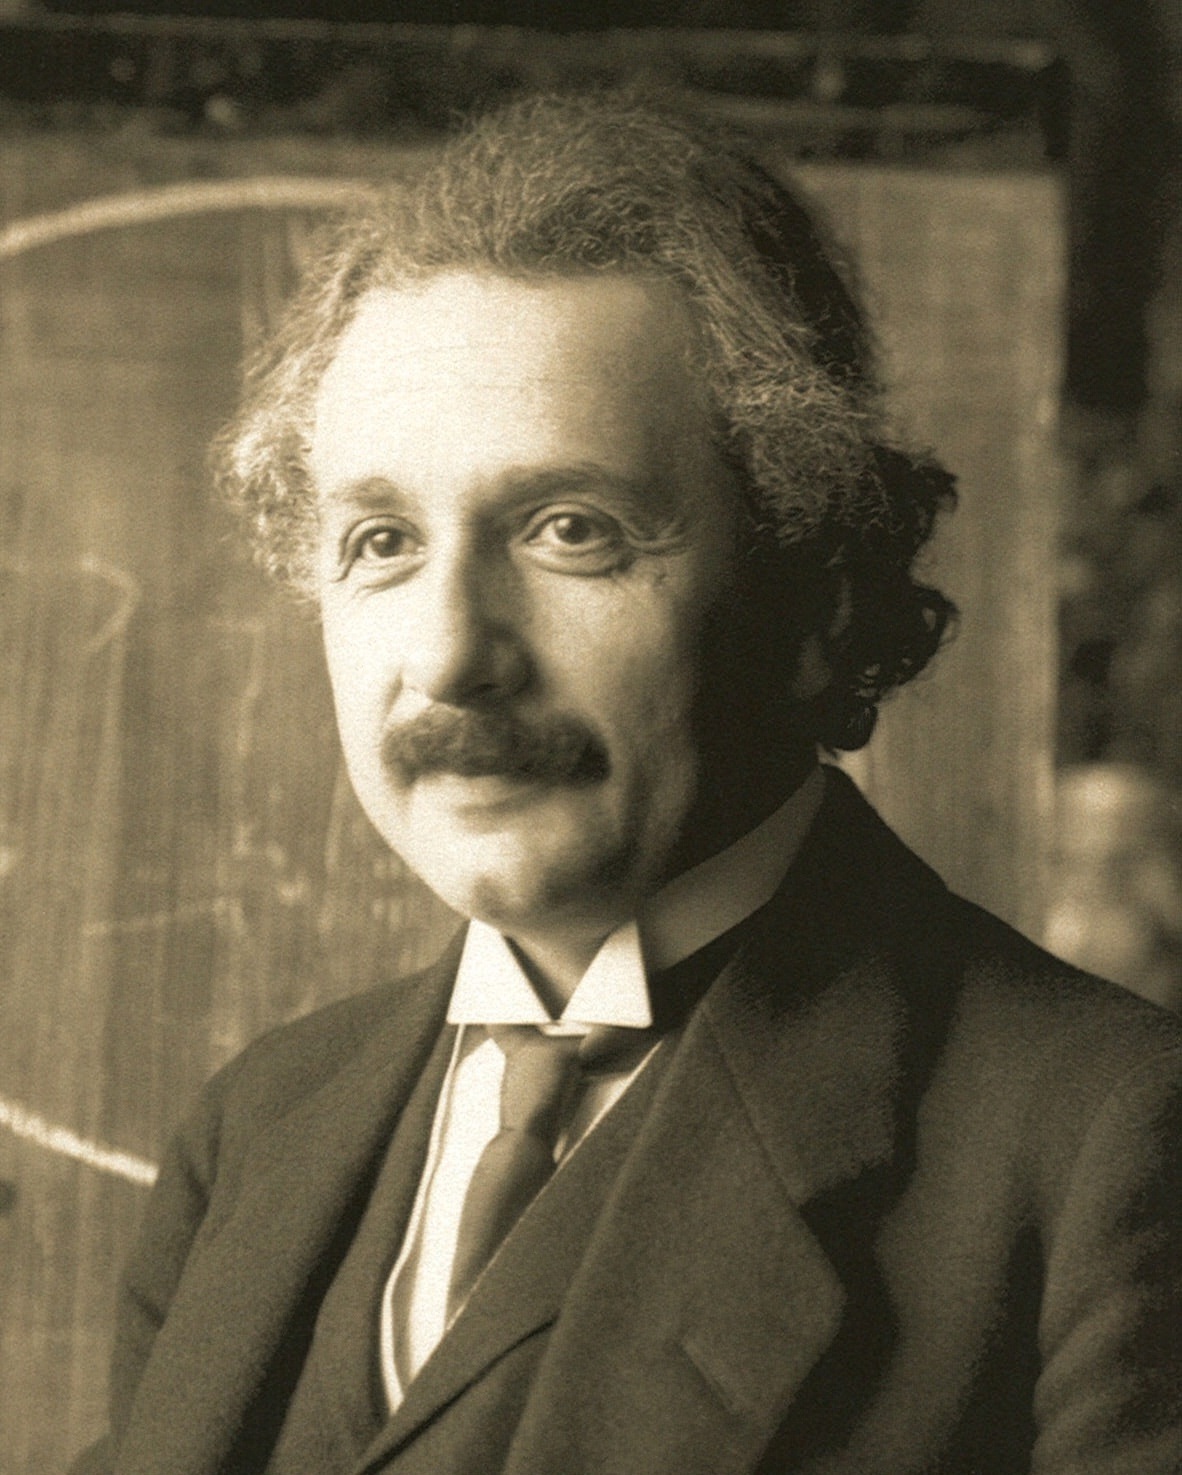
man, person, hair, vintage, male, portrait, human, monochrome, hairstyle, face, gentleman, photograph, scientists, genius, portrait photography, theory of relativity, albert einstein, facial hair, physicist